Shooting the Past

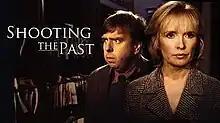

Shooting the Past is a television drama by Stephen Poliakoff, produced by TalkBack Productions for BBC Two and first shown in 1999. It was TalkBack's first drama production, the company being mainly known for its television comedy work. Focused around a photographic library threatened by closure, and the lives of its eccentric staff, it featured Timothy Spall and Lindsay Duncan, was awarded Best Drama Series at the Royal Television Society Awards of the same year and received other international awards, including the Prix Italia.